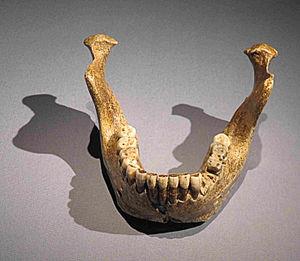
La mandibule de Mauer est le plus ancien fossile du genre Homo découvert en Allemagne. Elle a été trouvée en 1907 dans une sablière de la ville de Mauer, à environ 10 km au sud-est de Heidelberg. Elle a servi à définir une nouvelle espèce, Homo heidelbergensis, dont elle constitue de fait l'holotype. En 2010 la mandibule a été datée pour la première fois à 609 000 ± 40 000 ans.
Homo heidelbergensis est une espèce éteinte du genre Homo, qui a vécu au Pléistocène moyen, entre environ 700 000 et 300 000 ans avant le présent.
Otto Karl Friedrich Schoetensack, né le 12 juillet 1850 à Stendal en Altmark et mort le 23 décembre 1912 à Ospedaletti en Italie, était un industriel qui devint professeur d'anthropologie et découvrit la mandibule de Mauer, près de Heidelberg, dont il fit l'holotype de la nouvelle espèce Homo heidelbergensis.
Cet article traite de l’histoire évolutive de la lignée humaine entre 700 000 et 500 000 ans avant le présent.